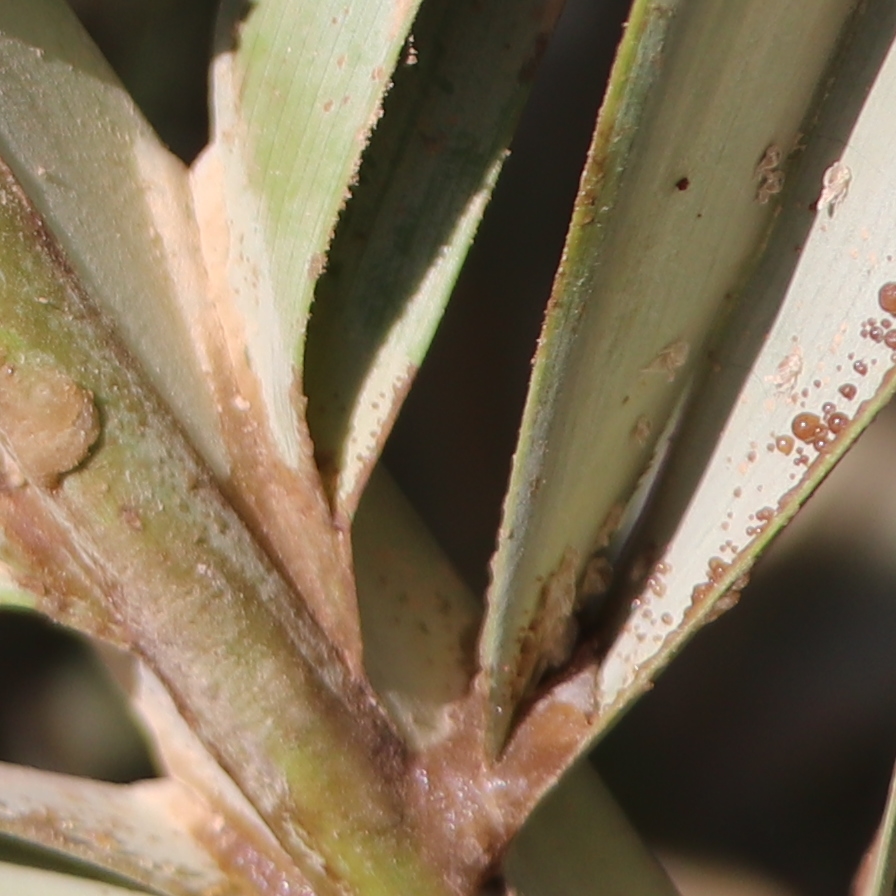
Label: Dubas